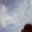
Label: cloud